Weinland Park

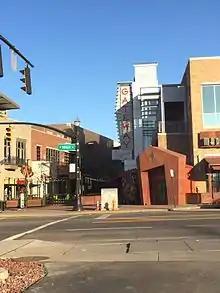
South Campus Gateway

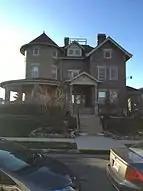
Huckleberry House

A notable geographical feature of Weinland Park is a 20-acre brownfield site called "The Mound" . Once home to Columbus Coated Fabrics, the soil on this site was thoroughly contaminated by pollutants created in the manufacturing processes that occurred there. The site was remediated through a $3 million Clean Ohio Grant and now sits empty with sparsely growing native vegetation - an irresistible scene for one citizen's Weinland Park take on the iconic Hollywood sign. Moving forward, the Mound is slated for conversion into a development including single-family homes, multi-family units, and open space.